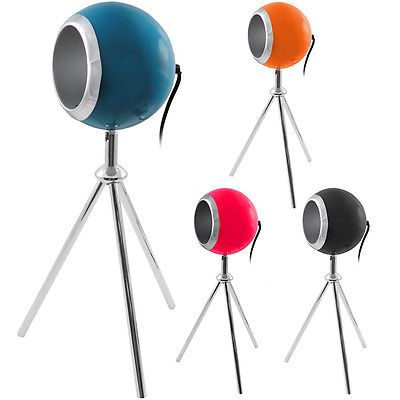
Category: lamp